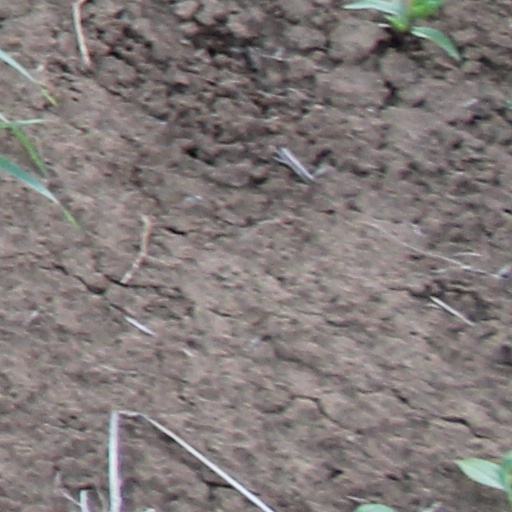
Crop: wheat